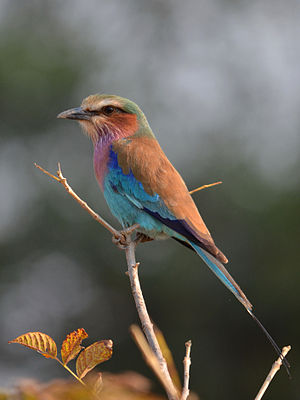
Lillabrystet ellekrage
Lillabrystet ellekrage er en skrigefugl, der lever i subsaharisk Afrika.